Biolchev Peak

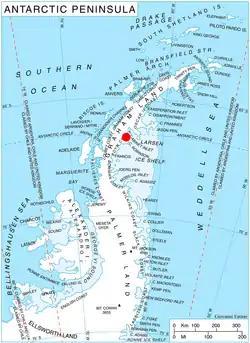
Location of Heros Peninsula in Graham Land, Antarctic Peninsula.

Biolchev Peak is the rocky peak rising to 1066 m in eastern Bigla Ridge on Heros Peninsula, Foyn Coast on the Antarctic Peninsula. It surmounts Beaglehole Glacier to the west.